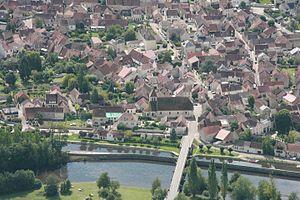
Vue aérienne d'Accolay
Accolay est une ancienne commune française située dans le département de l'Yonne et la région Bourgogne-Franche-Comté devenue avec Cravant, le 1ᵉʳ janvier 2017, une commune déléguée de la commune nouvelle de Deux Rivières.